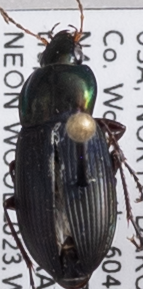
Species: Poecilus lucublandus
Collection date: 2021-06-09
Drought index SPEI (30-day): -2.09
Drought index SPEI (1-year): -2.09
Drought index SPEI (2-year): -0.32